H. H. Asquith

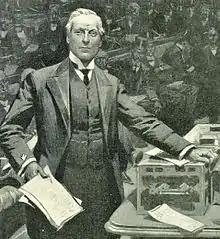
Asquith as Chancellor of the Exchequer, in the House of Commons

Salisbury's Conservative successor as prime minister, Arthur Balfour, resigned in December 1905, but did not seek a dissolution of Parliament and a general election. King Edward VII invited Campbell-Bannerman to form a minority government. Asquith and his close political allies Haldane and Sir Edward Grey tried to pressure him into taking a peerage to become a figurehead prime minister in the House of Lords, giving the pro-empire wing of the party greater dominance in the House of Commons. Campbell-Bannerman called their bluff and refused to move. Asquith was appointed Chancellor of the Exchequer. He held the post for over two years, and introduced three budgets.